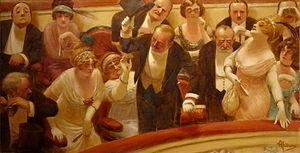
Albert Guillaume, né le 14 février 1873 à Paris, mort le 10 août 1942 à Faux, est un peintre, affichiste et caricaturiste français.